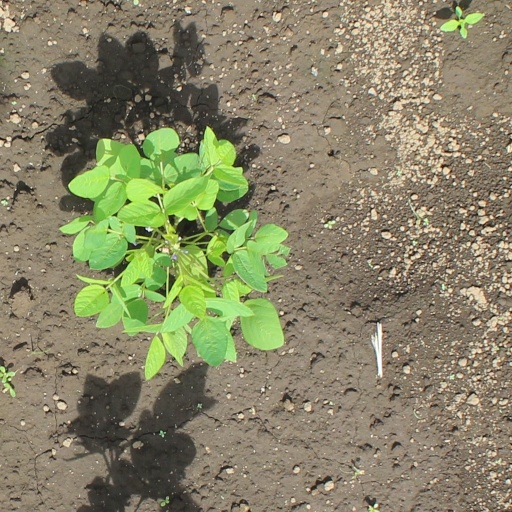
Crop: soybean